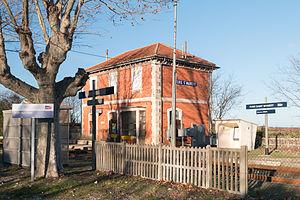
Fons ou Fons-outre-Gardon, est une commune française située dans le département du Gard, en région Occitanie.
La gare de Fons - Saint-Mamert est une gare ferroviaire française de la ligne de Saint-Germain-des-Fossés à Nîmes-Courbessac, située sur le territoire de la commune de Fons, à proximité de Saint-Mamert-du-Gard, dans le département du Gard, en région Occitanie.